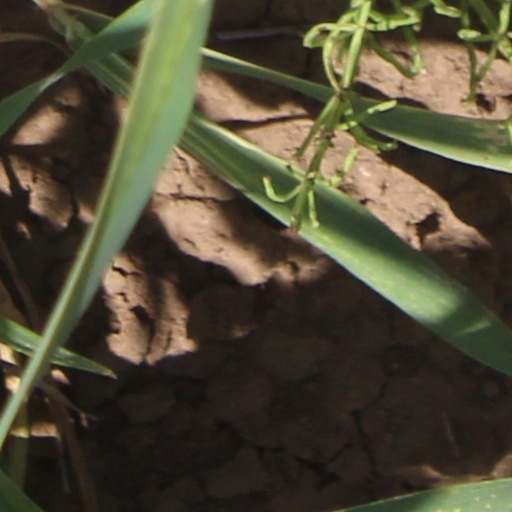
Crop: wheat